Shuvinai Ashoona

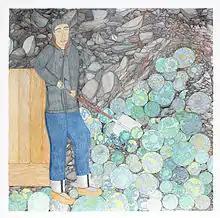
"Shoveling Worlds" acquired by the Art Gallery of Ontario in 2013

Ashoona's drawings are sometimes rooted in nature, but other times drawn from imagination, creating a claustrophobic, dense effect on paper. Recurring images include the egg shape; the kudlik, a stone oil lamp; and the ulu; historical images or events occasionally appear, like the "Nascopie", a supply ship which brought goods and people to Cape Dorset until its sinking in 1947. Setting Ashoona's work apart from the Inuit artists before her is a reflection of the blending of modern and traditional life in Nunavut.